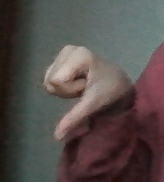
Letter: waw